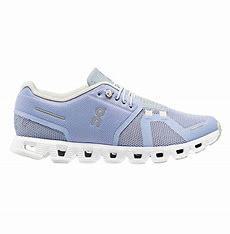
Brand: ON
Model: Cloud